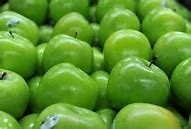
Label: apple